Human sacrifice in Aztec culture

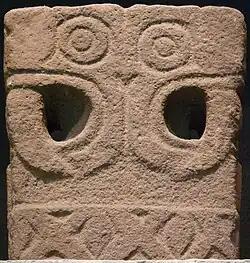
Techcatl — Mesoamerican sacrifice altar. Mexica room of the National Museum of Anthropology (Mexico City).

Huitzilopochtli was the tribal deity of the Mexica and, as such, he represented the character of the Mexican people and was often identified with the sun at the zenith, and with warfare, who burned down towns and carried a fire-breathing serpent, Xiuhcoatl. He was considered the primary god of the south and a manifestation of the sun, and a counterpart of the black Tezcatlipoca, the primary god of the north, "a domain associated with Mictlan, the underworld of the dead".